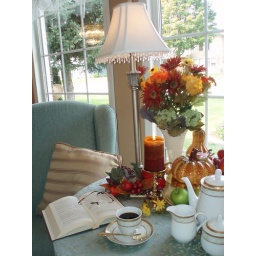
Ready to have a cup of tea and relax with a good book in an autumnal setting